Abdurrahman Wahid

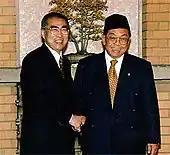
President Abdurrahman Wahid with Japanese Prime Minister Keizō Obuchi in 1999

In June 1999, Abdurrahman's PKB entered the legislative elections. The PKB won 12% of the votes with Megawati's PDI-P winning the legislative elections with 33% of the votes. With her party decisively winning the legislative elections, Megawati expected to win the presidency against Habibie at the MPR General Session. However, the PDI-P did not have complete majority and formed a loose alliance with the PKB. In July, however, Amien Rais would form the Central Axis, a coalition of Muslim parties. The Central Axis then began to consider nominating Abdurrahman as a third candidate in the presidential race and the PKB's commitment towards PDI-P began to waver.